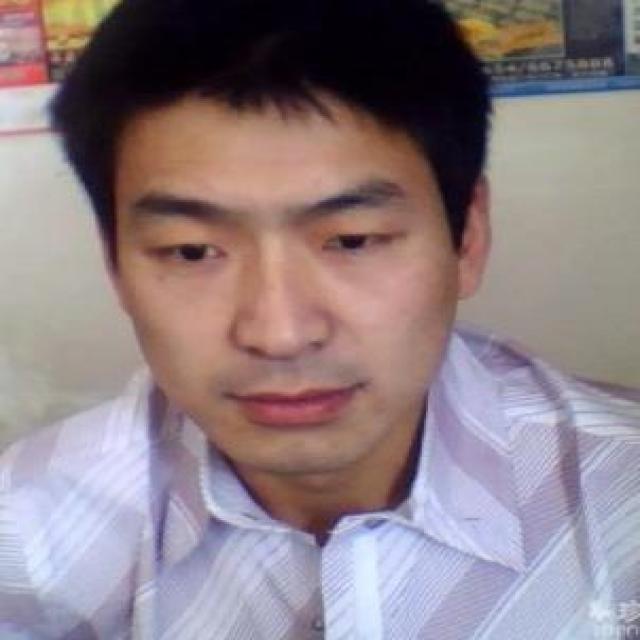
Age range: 21-44